Sandra McCracken

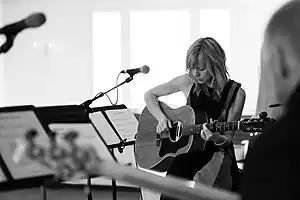
Sandra McCracken performing in 2018

Sandra Marie McCracken (born June 16, 1977) is an independent singer-songwriter. She currently resides in Nashville, Tennessee. Drawing from folk, gospel, and hymn traditions, her music often weaves together storytelling and scripture. McCracken is a founding member of the Indelible Grace artist collective based in Nashville. She won the 2023 GMA Dove Award for Bluegrass/Country/Roots Album of the Year for her album Light in the Canyon.